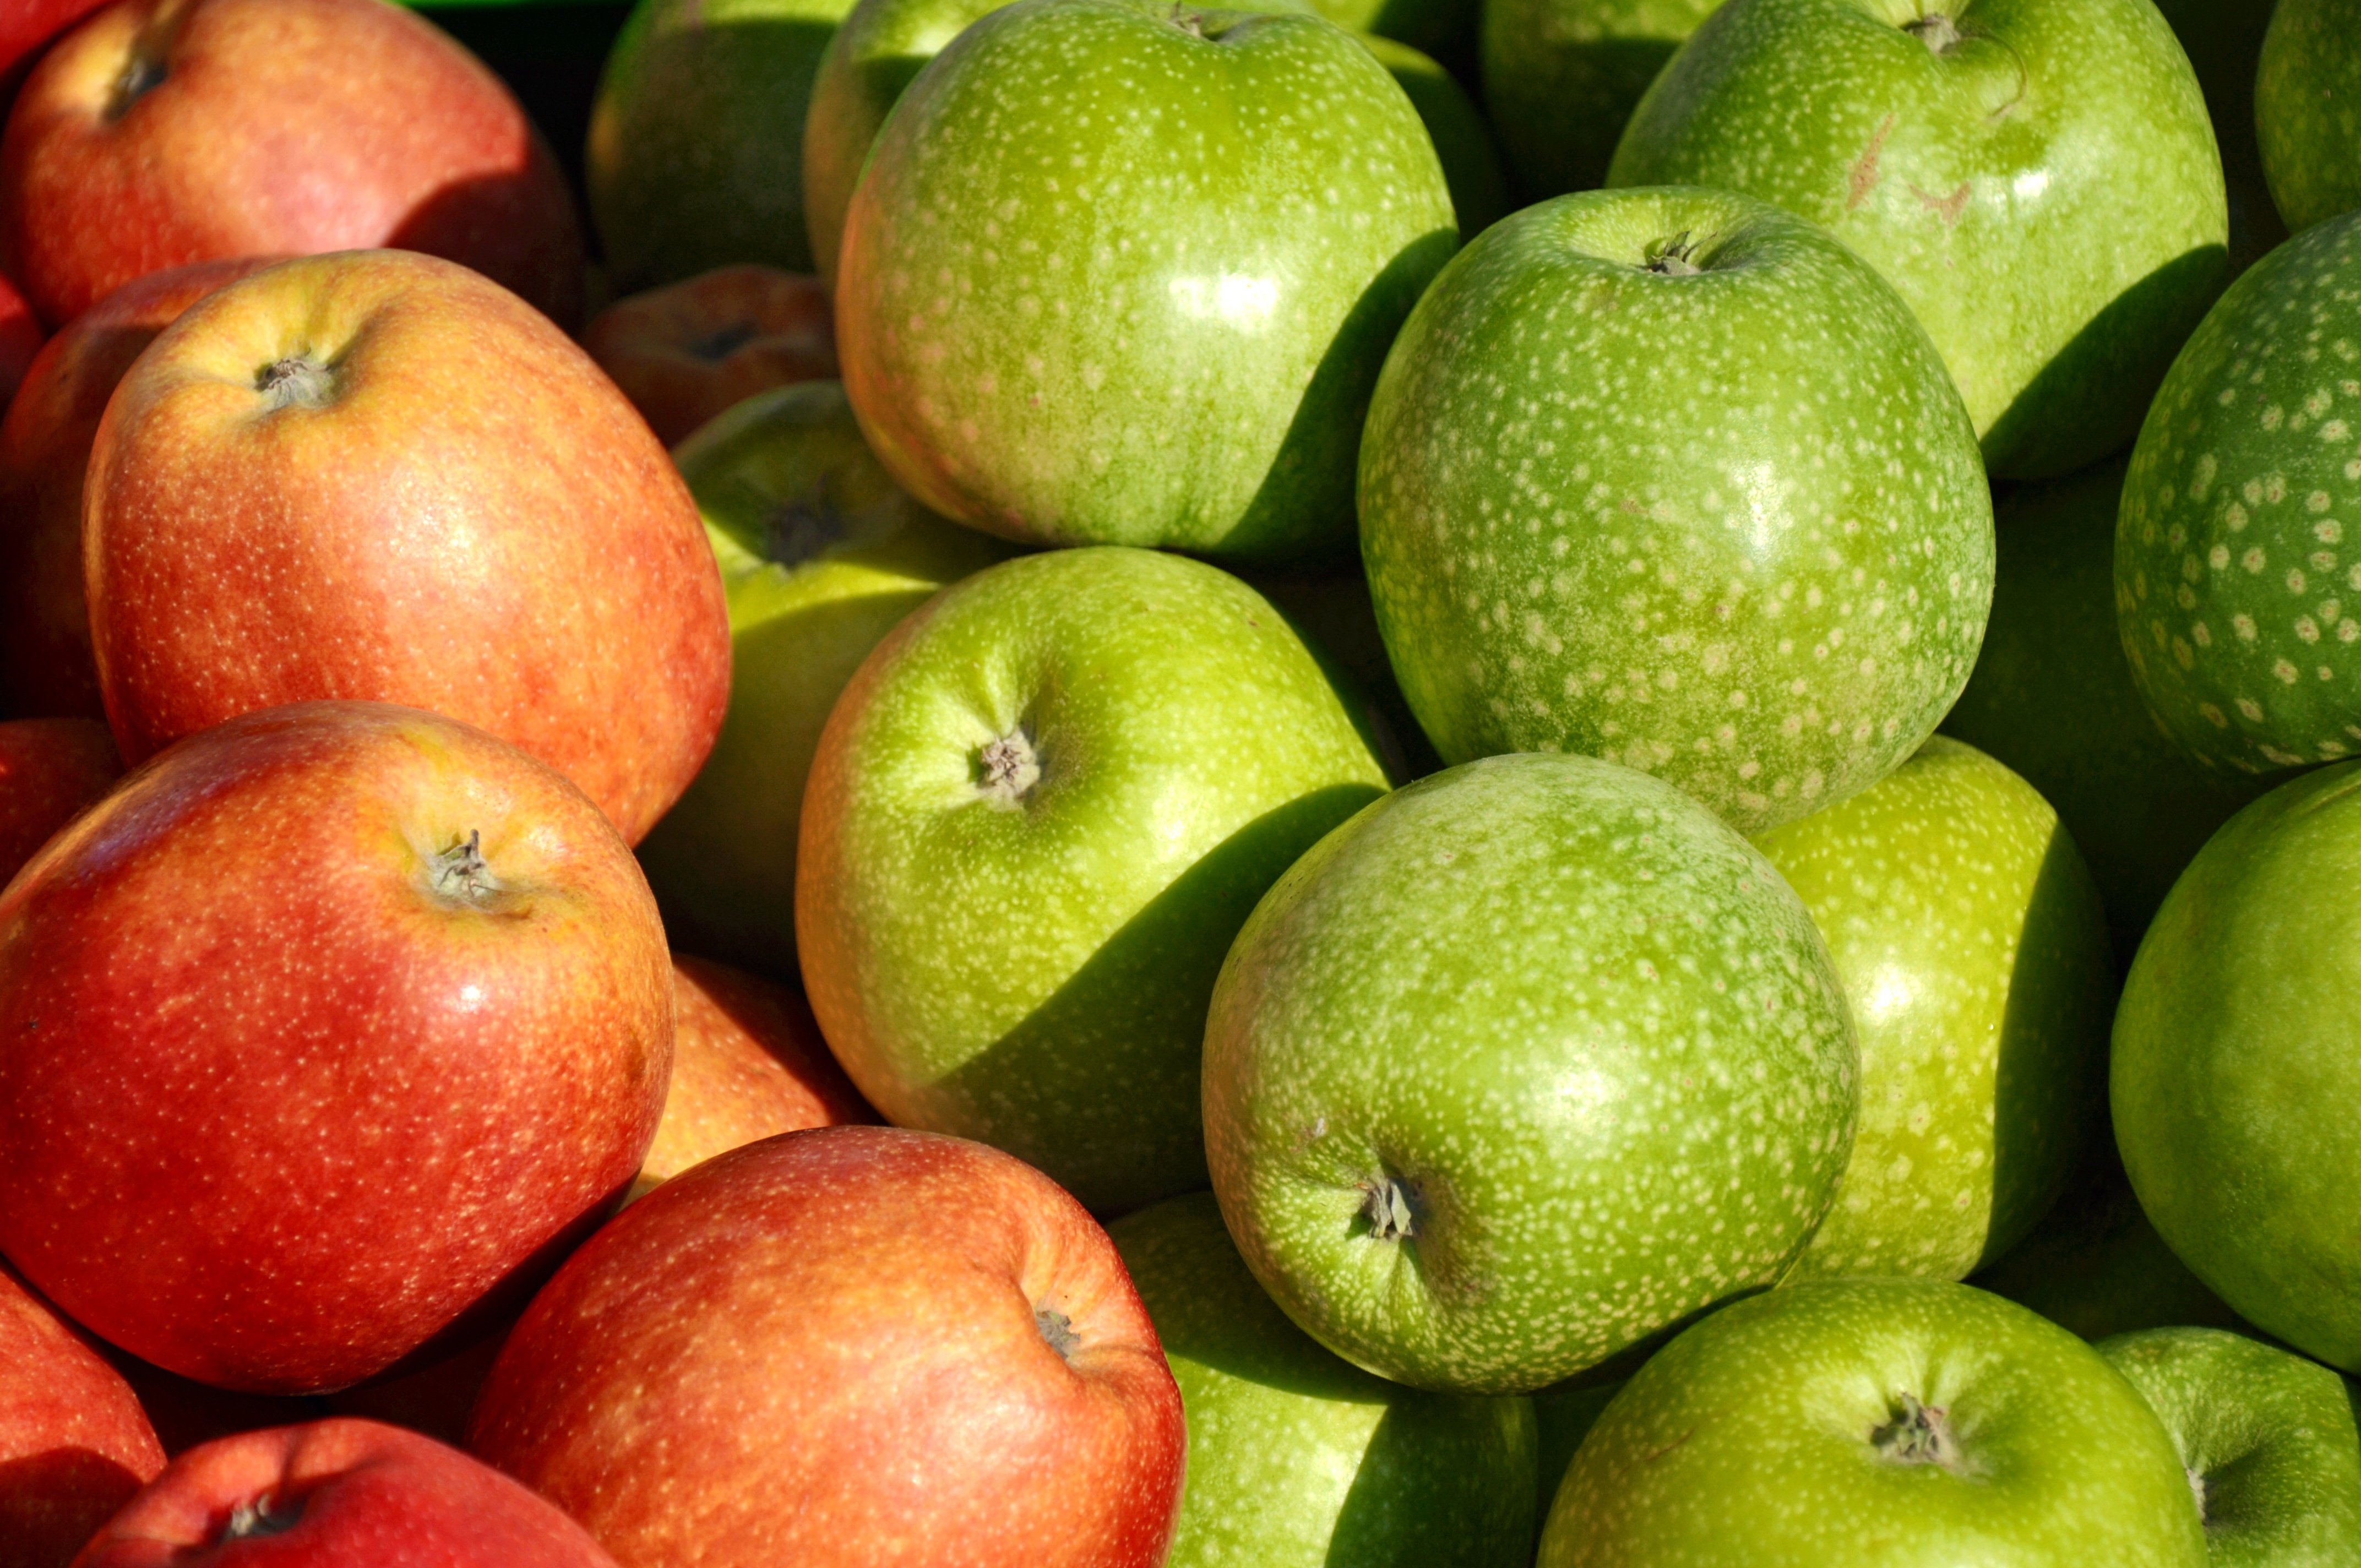
apple, plant, fruit, food, produce, citrus, flowering plant, land plant, sweet lemon